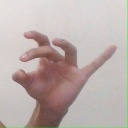
अक्षर: ओ